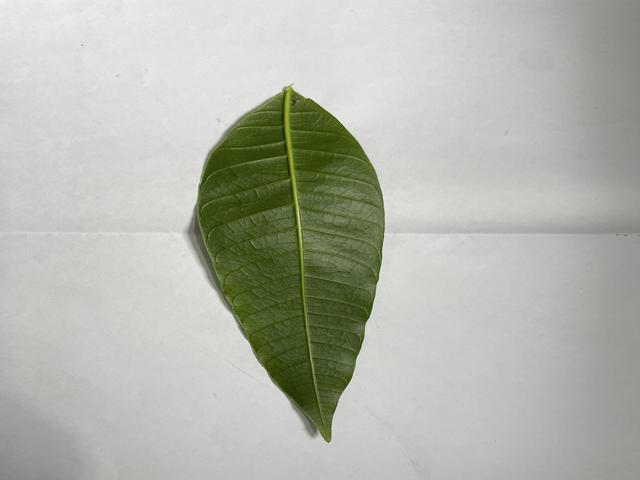
Mango leaf variety: Fazli